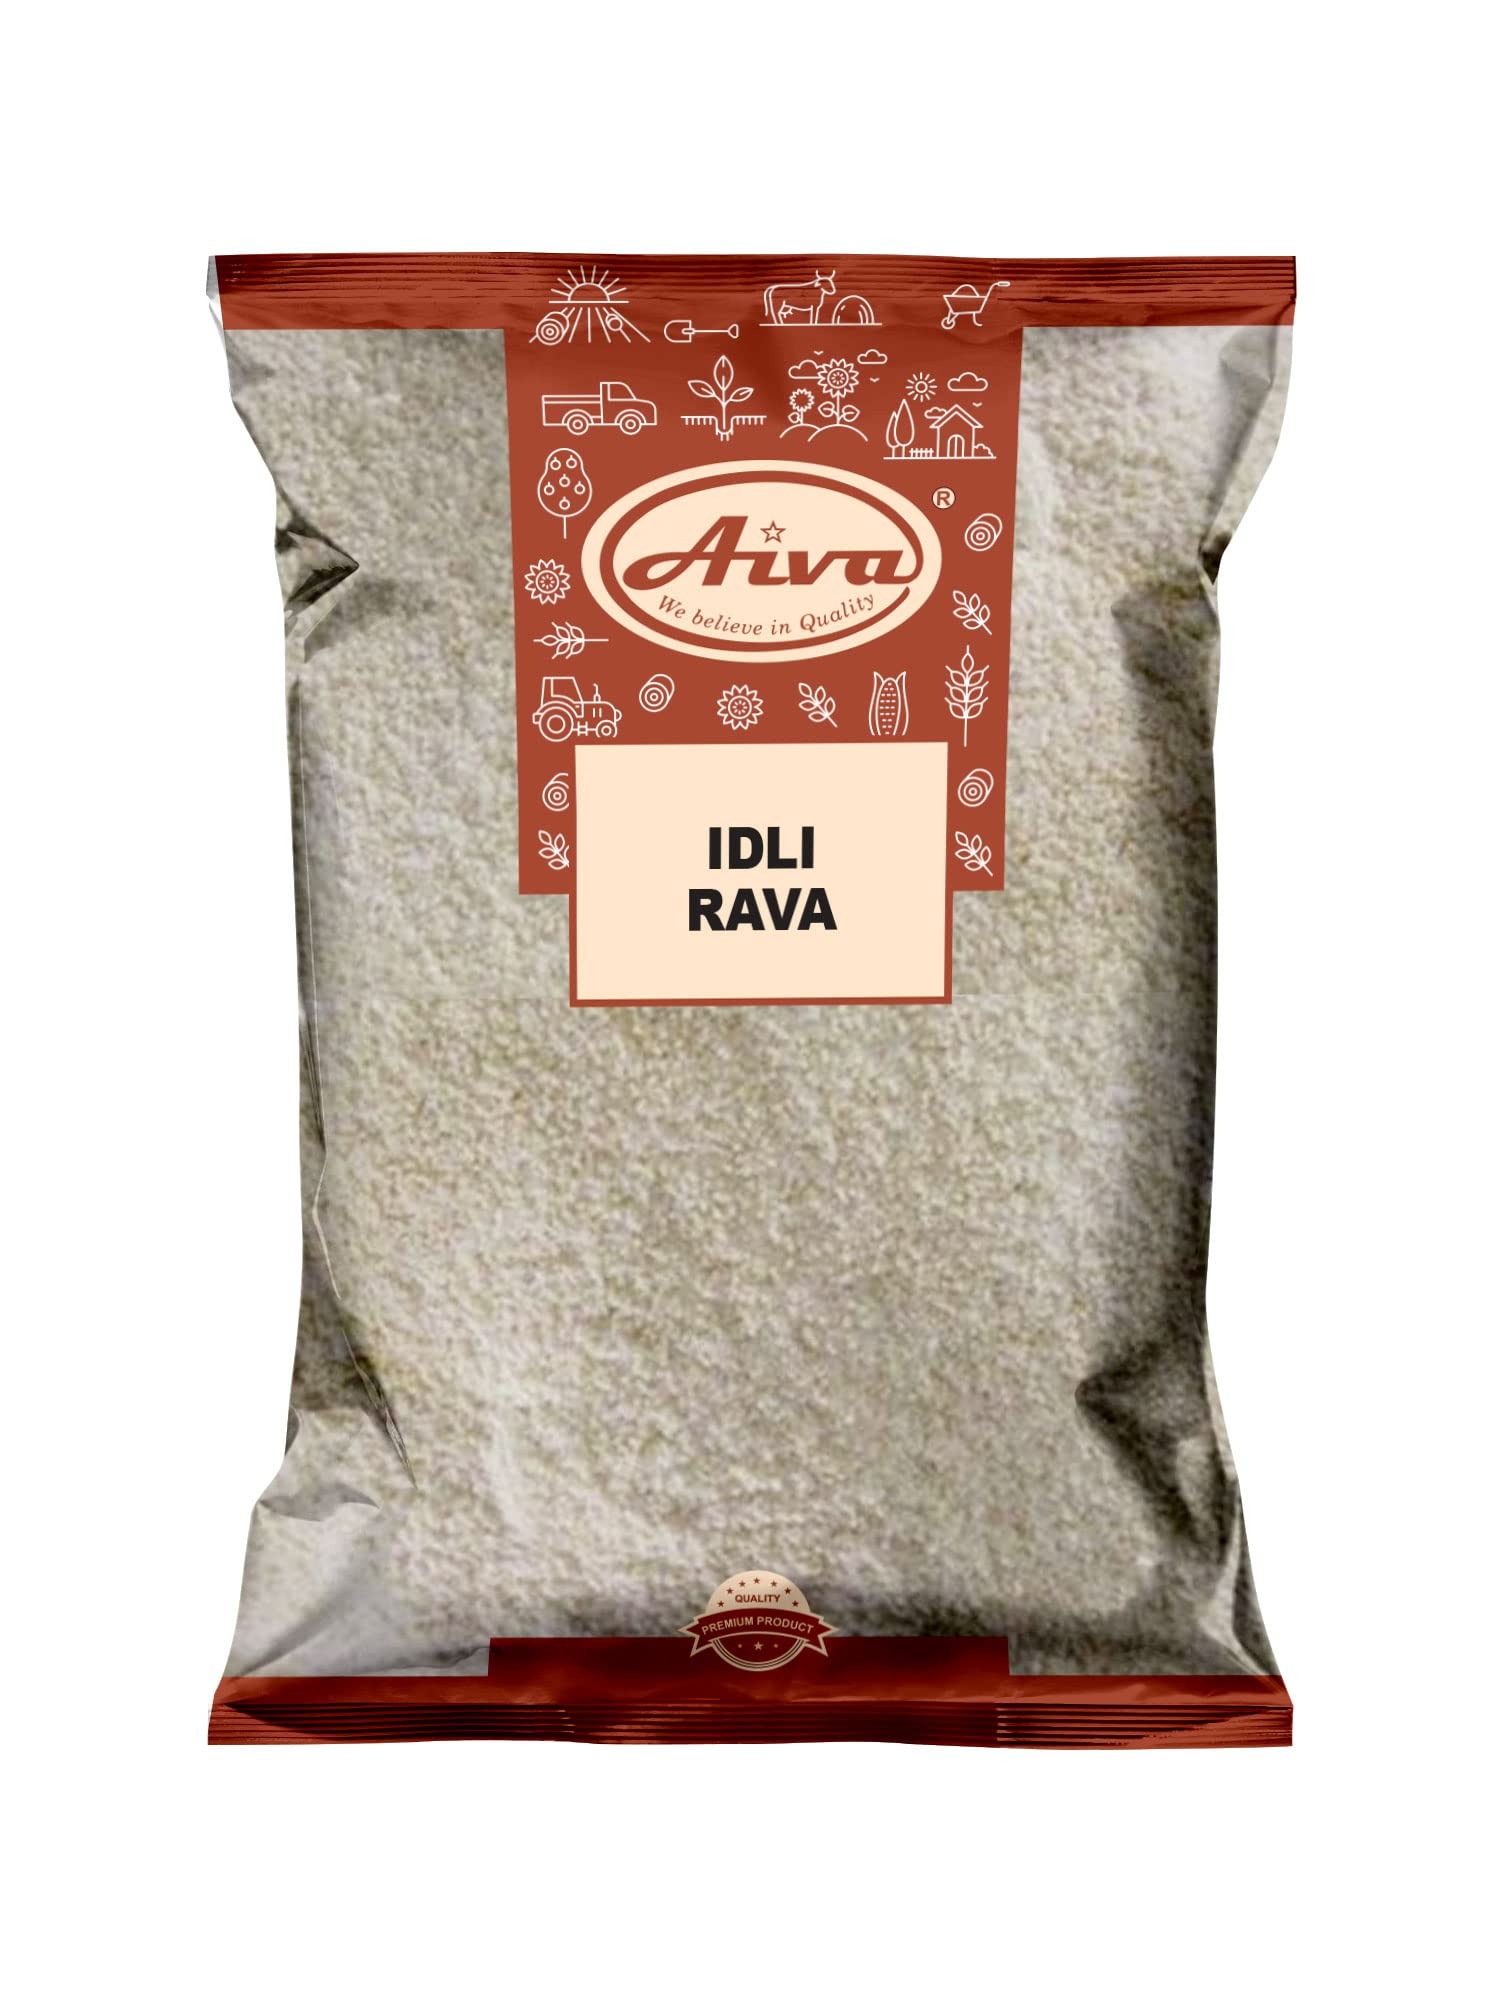
Item Name: AIVA Idli Rava | Idly Rawa (Cream of Parboiled Rice) - 4 LB All Natural | Indian Origin | Vegan
Bullet Point 1: Aiva Idli Rava (also called Idly Rawa or Rava) is an authentic coarse rava made from ground boiled rice that is naturally grown in India.
Bullet Point 2: Aiva Idli Rava is a Key ingredient for making traditional South Indian idlis (steamed rice cakes).
Bullet Point 3: We only sell the most recent crop that is stored in a weather-controlled facility so that you can get maximum freshness.
Bullet Point 4: Aiva Idli rava makes for a good breakfast or Brunch!
Bullet Point 5: Aiva Products is a brand "Where You Can Trust"
Product Description: Aiva Idli Rava (also called Idly Rawa or Rava) is an authentic coarse rava made from ground-boiled rice naturally grown in India. Aiva Idli Rava contains no color, no additives, and no preservatives. We only sell the most recent crop that is stored in a weather-controlled facility so that you can get maximum freshness. Aiva Idli Rava makes for a good breakfast or brunch! This product is Natural, Non-GMOs, and Aiva Products is a brand "Where You Can Trust"
Value: 64.0
Unit: Ounce

Price: 13.99